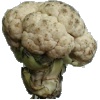
Label: Cauliflower 1